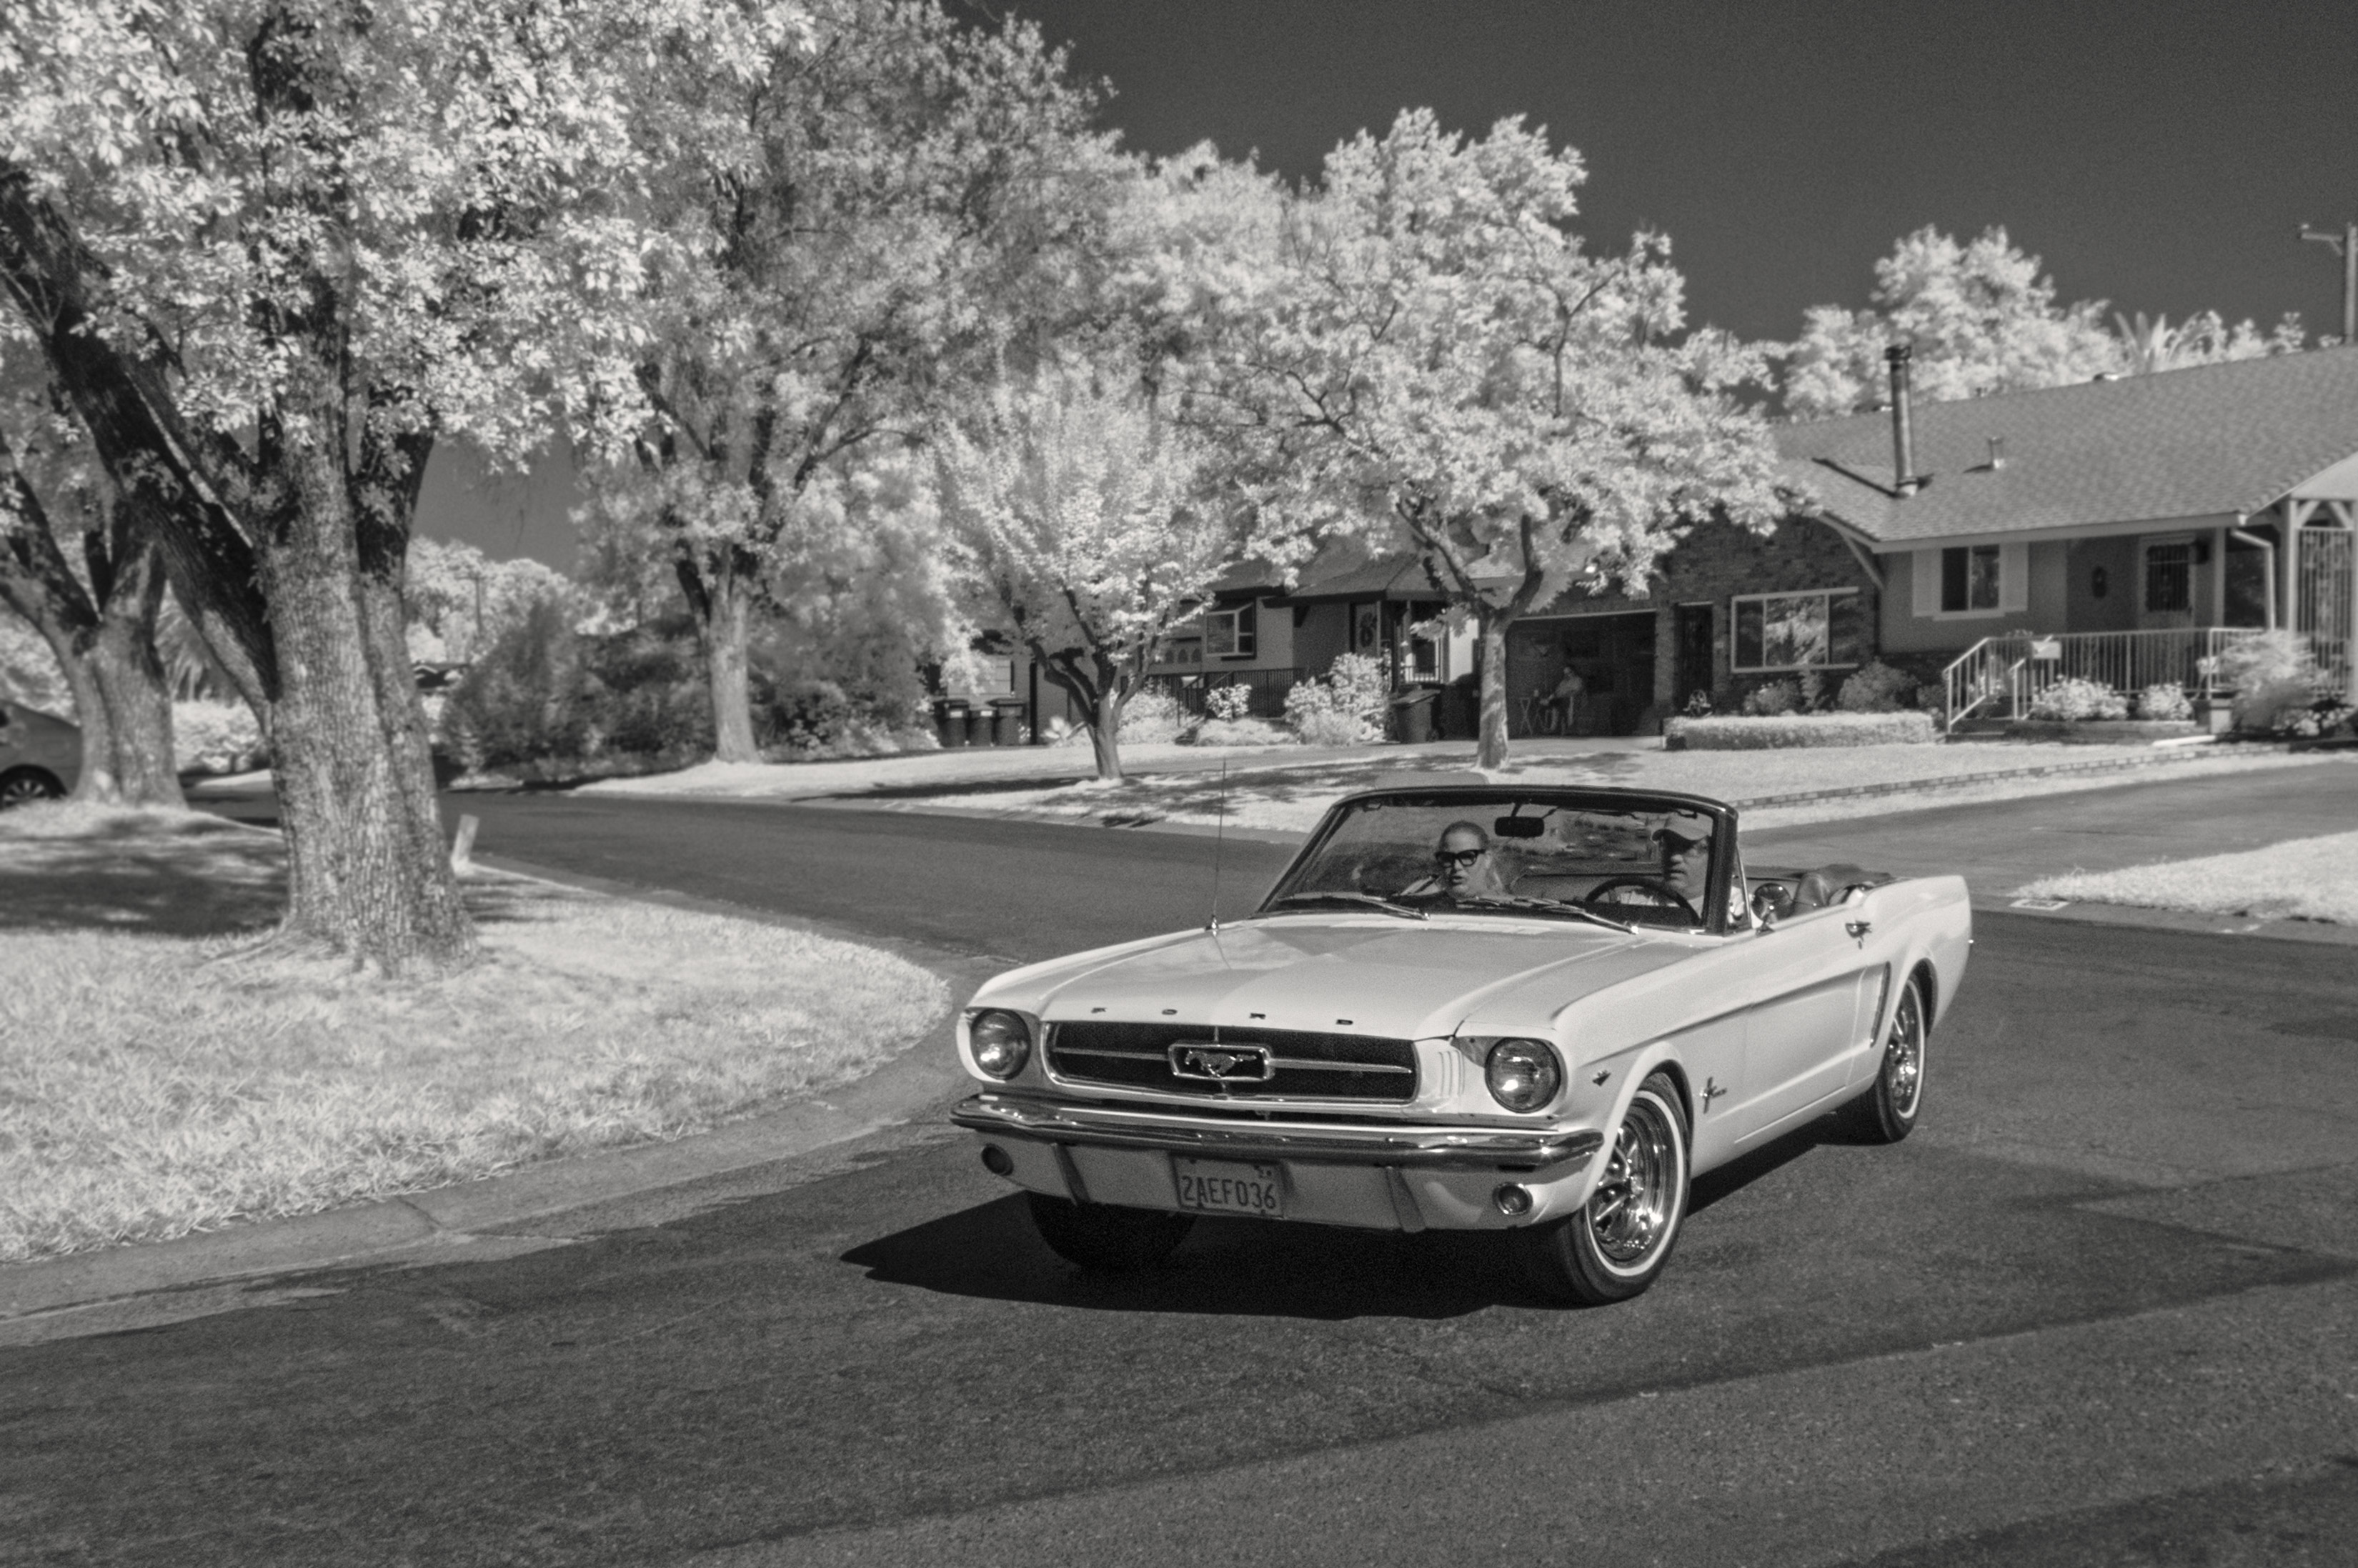
black and white, car, vintage, wheel, vehicle, suburban, monochrome, vintage car, mustang, 1965, fordmustang, infrared, land vehicle, monochrome photography, automobile make, automotive exterior, automotive design, luxury vehicle